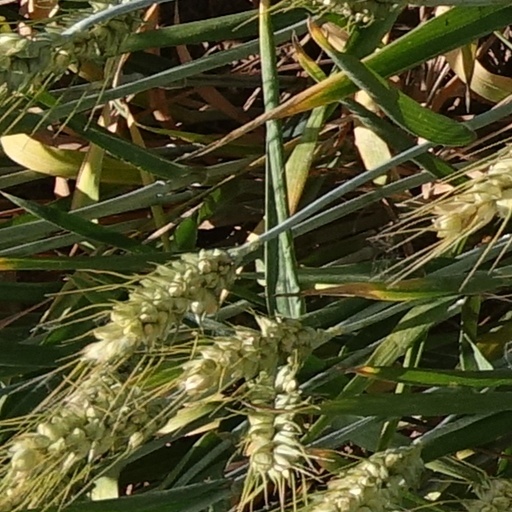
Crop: wheat